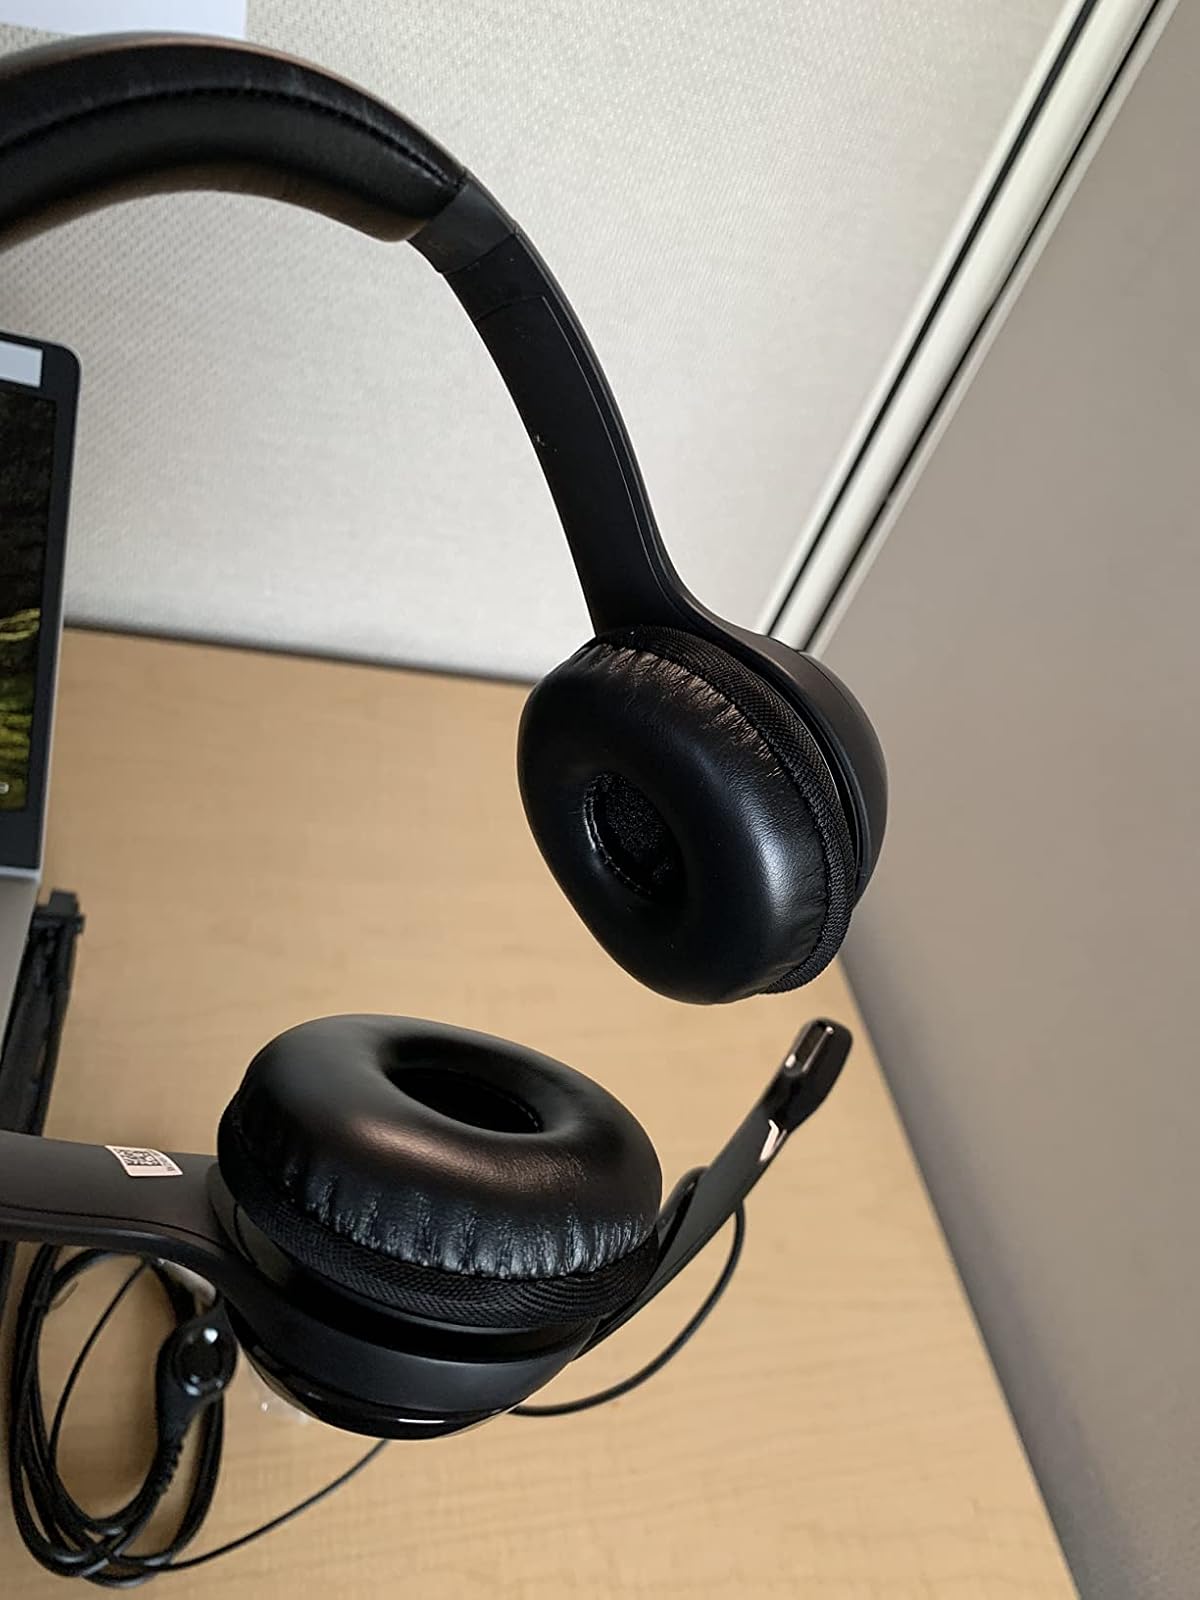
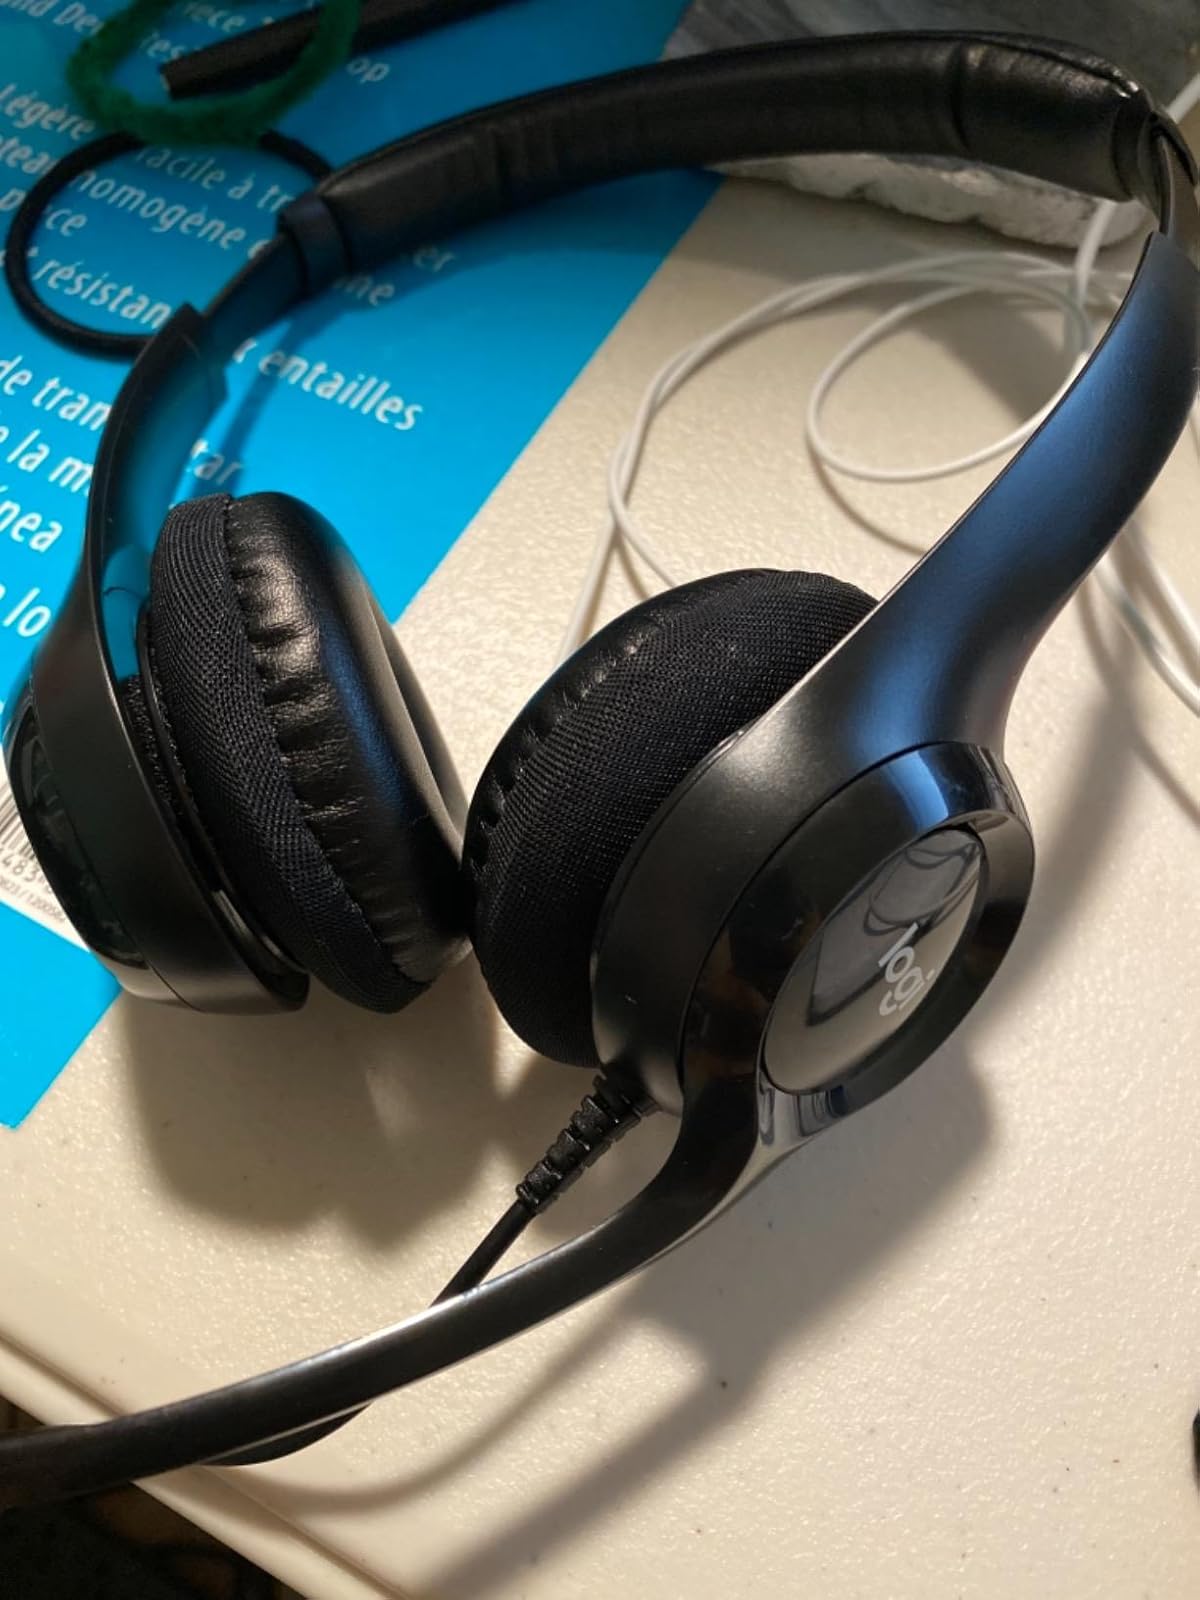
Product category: headphones
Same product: yes